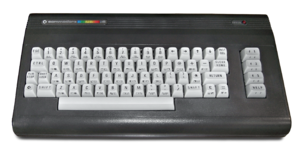
Le Commodore 16, également appelé C16, est un ordinateur personnel conçu par Commodore Business Machines Inc. en 1984. Cet ordinateur était fabriqué pour être un modèle à un prix accessible de 99 dollars américains. Une version moins dispendieuse était disponible en Europe sous le nom de Commodore 116.